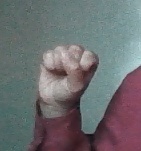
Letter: saad